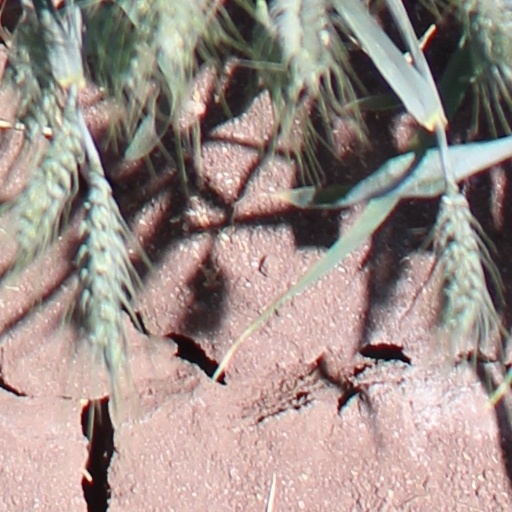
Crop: wheat